Travancore–Dutch War

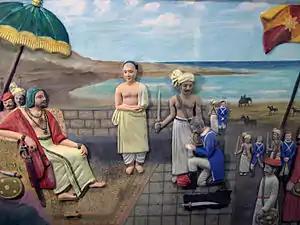
Artistic Depiction of the Surrender of Dutch Forces at Colachel

The Travancore–Dutch War was a war between the Dutch East India Company (VOC) and the Indian kingdom of Travancore, culminating in the Battle of Colachel in 1741.